History of materials science

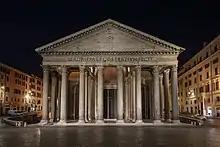
The Pantheon in Rome.

Wood, bone, stone, and earth are some of the materials, which formed the structures of the Roman Empire. Certain structures were made possible by the character of the land upon which these structures are built. Romans mixed powdered limestone, volcanic ash found from Mount Vesuvius, and water to make a cement paste. A volcanic peninsula with stone aggregates and conglomerates containing crystalline material will produce material, which weathers differently from soft, sedimentary rock and silt. With the discovery of cement paste, structures could be built with irregular shaped stones and have the binder fill the voids to create a solid structure. The cement gains strength as it hydrates, thus creating a stronger bond over time. With the fall of the west Roman Empire and the rise of the Byzans, this knowledge was mostly lost except to the catholic monks, who were among the few who could read Vitruvius’ Latin and make use of the concrete paste. That is one of the reasons that the concrete Pantheon of Rome could last for 1,850 years, and why the thatched farmhouses of Holland sketched by Rembrandt have long since decayed.